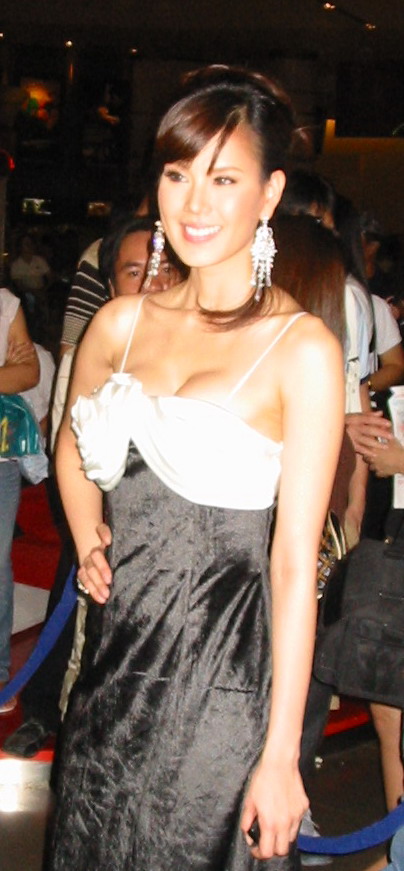
พิจิตตรา สิริเวชชะพันธ์

| name = พิจิตตรา สงวนศักดิ์ภักดี
| image = Jeab Pichitta at Star Entertainment Awards 2007.jpg
| birth_name = พิจิตตรา สิริเวชชะพันธ์
| alias = พิจิตตรา ถนอมทรัพย์พิจิตตรา กฤติกุล
| birth_place = จังหวัดกาญจนบุรี ประเทศไทย
| spouse = อนุวัฒน์ สงวนศักดิ์ภักดี(2562–ปัจจุบัน)
| years_active = พ.ศ. 2540–ปัจจุบัน
ใจบุญ - ตะวันยอแสง (2540)
เอ้ย - ทรายย้อมสี (2541)
จามจุรี - แฝดล่องหน (2544)
รังรอง - บุษบาสามช่า (2546)
พิไล - รหัสหัวใจ (2548)
อินทิรา - คนทะเล (2549)
ณัฐริกา - แม่ครัวคนใหม่ (2550)
แม้นวาด - เงาอโศก (2551)
จันทร์เจ้า - สายสืบดิลิเวอรี่ (2552)
ครูอร - สิ่งเล็กเล็กที่เรียกว่า...รัก (2553)
เจ้าน้อย - รักประกาศิต (2555)
รังรอง - สามี (ละครโทรทัศน์ พ.ศ. 2556)|สามี (2556)
กุนตี (กุ้ง) - สามีตีตรา (2557)
วัลภา - ไฟล้างไฟ (2558)
หทัย - ดวงใจพิสุทธิ์ (2559)
กิ่งแก้ว - บ่วงบรรจถรณ์ (2560)
เนตรเสลา - ฟ้ามีตะวัน (2563)
หม่อมพวงนาค - สร้อยสะบันงา (2565)
ทาทอง (หนึ่ง) - วิมานไฟ|วิมานสีทอง (2567)
คุณหญิงระย้า - รอยรักรอยบาป (2567)
| สุพรรณหงส์ =
| ชมรมวิจารณ์บันเทิง =
| โทรทัศน์ทองคำ =
พิจิตตรา สงวนศักดิ์ภักดี (เกิด 21 พฤศจิกายน พ.ศ. 2523) ชื่อเล่น เจี๊ยบ เป็นนักแสดงและนางแบบชาวไทย ก้าวเข้าสู่วงการบันเทิงจากผลงานละครเรื่อง ตะวันยอแสง ทางช่อง 3 เอชดี|ช่อง 3 ก่อนจะย้ายเข้าสังกัดกันตนาด้วยละครเรื่อง บ้านรังนกไม้ คู่กับจุลจักร จักรพงษ์ และเรื่อง คนทะเล (ละครโทรทัศน์)|คนทะเล ทางไอทีวี
== ประวัติ ==
พิจิตตราเป็นหลานสาวของพันโท บุญผ่อง สิริเวชชะพันธ์ และแผน สิริเวชชะพันธ์ อดีตสมาชิกสภาผู้แทนราษฎรจังหวัดกาญจนบุรี พระบรมราชโองการ ประกาศ แต่งตั้งรัฐมนตรี (จำนวน ๓๐ ราย) จบการศึกษาหลักสูตรนิเทศศาสตร์ มหาวิทยาลัยสวนดุสิต|คณะวิทยาการจัดการ มหาวิทยาลัยสวนดุสิต นับถือศาสนาคริสต์นิกายโปรเตสแตนต์
พิจิตตราสมรสกับอนุวัฒน์ สงวนศักดิ์ภักดี โดยได้เข้าพิธีหมั้นและจดทะเบียนสมรสท่ามกลางญาติผู้ใหญ่เมื่อวันศุกร์ที่ 25 มกราคม พ.ศ. 2562 หลังจากคบหาดูใจกันมานานกว่า 14 ปี งานแต่ง บอย เจี๊ยบ ฉลองวิวาห์ชื่นมื่น มอบจุมพิตหวานฉ่ำ.. สุดโรแมนติก บอย - เจี๊ยบ แถลงข่าวแต่งงานชื่นมื่น ฝ่าอุปสรรคหนักหนา จนวันนี้ได้ครองคู่
== ผลงาน ==
=== ละครโทรทัศน์ ===
=== ผลงานภาพยนตร์ ===
=== ผลงานโฆษณา ===
* ยาแชมพูคลีนิค สูตรแอคทีฟ
* นมตรามะลิ
* index living mall
=== ผลงานมิวสิควิดีโอ ===
* เพลง อย่าบอกว่าเธอรัก คู่กับ ศรราม เทพพิทักษ์ ศิลปิน เจสัน ยัง (2539)
*เพลง ใจร้าย ศิลปิน อริสมันต์ พงษ์เรืองรอง (2541)
*เพลง มีค่าเวลาเธอเหงา ศิลปิน ปนัดดา เรืองวุฒิ (2550)
*เพลง แลกมาด้วยความโง่ ศิลปิน อนุวัฒน์ สงวนศักดิ์ภักดี (2564)
== ผลงาน:en:Master of ceremonies|พิธีกร ==
 โทรทัศน์ 
* พ.ศ. 2565 : รายการ ทุกวันพุธ เวลา น. ทางช่อง (กด) ร่วมกับ (เริ่มวันที่ 25)
 ออนไลน์ 
* พ.ศ. 2564 : คุยสตอรี่ - BOY JEAB THE LOVE JOURNEY SEASON 1 EP.0 เรียกน้ำย่อย ทางช่อง ยูทูบ|YouTube:CHANGE2561 (2018-2019)
* พ.ศ. 2564 : คุยสตอรี่ - BOY JEAB THE LOVE JOURNEY SEASON 2 EP.1 ทางช่อง ยูทูบ|YouTube:CHANGE2561 (2021)
* พ.ศ. 2564 : รายการ บอยเจี๊ยบ EP.1 ทางช่อง ยูทูบ|YouTube:BoyJeab Channel
== อ้างอิง ==
== แหล่งข้อมูลอื่น ==
*
หมวดหมู่:สกุลสิริเวชชะพันธ์
หมวดหมู่:คริสต์ศาสนิกชนนิกายโปรเตสแตนต์ชาวไทย
หมวดหมู่:บุคคลจากจังหวัดกาญจนบุรี
หมวดหมู่:บุคคลจากโรงเรียนราชินี
หมวดหมู่:บุคคลจากคณะวิทยาการจัดการ มหาวิทยาลัยสวนดุสิต
หมวดหมู่:นักแสดงละครโทรทัศน์หญิงชาวไทย
หมวดหมู่:นักแสดงภาพยนตร์หญิงชาวไทย
หมวดหมู่:ยูทูบเบอร์ชาวไทย
หมวดหมู่:นักแสดงหญิงชาวไทยในศตวรรษที่ 20
หมวดหมู่:นักแสดงหญิงชาวไทยในศตวรรษที่ 21
หมวดหมู่:ศิลปินที่เป็นแนวร่วมกปปส.